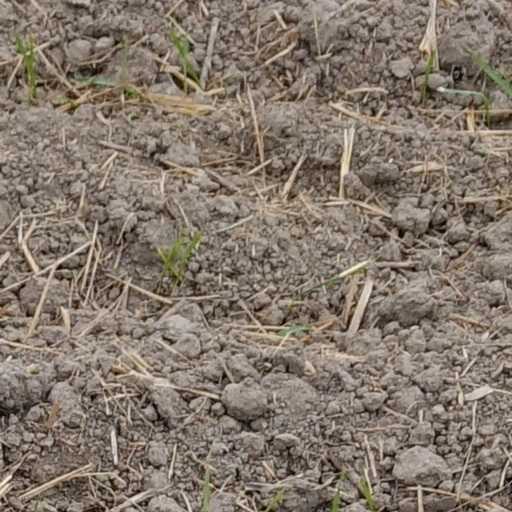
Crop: wheat